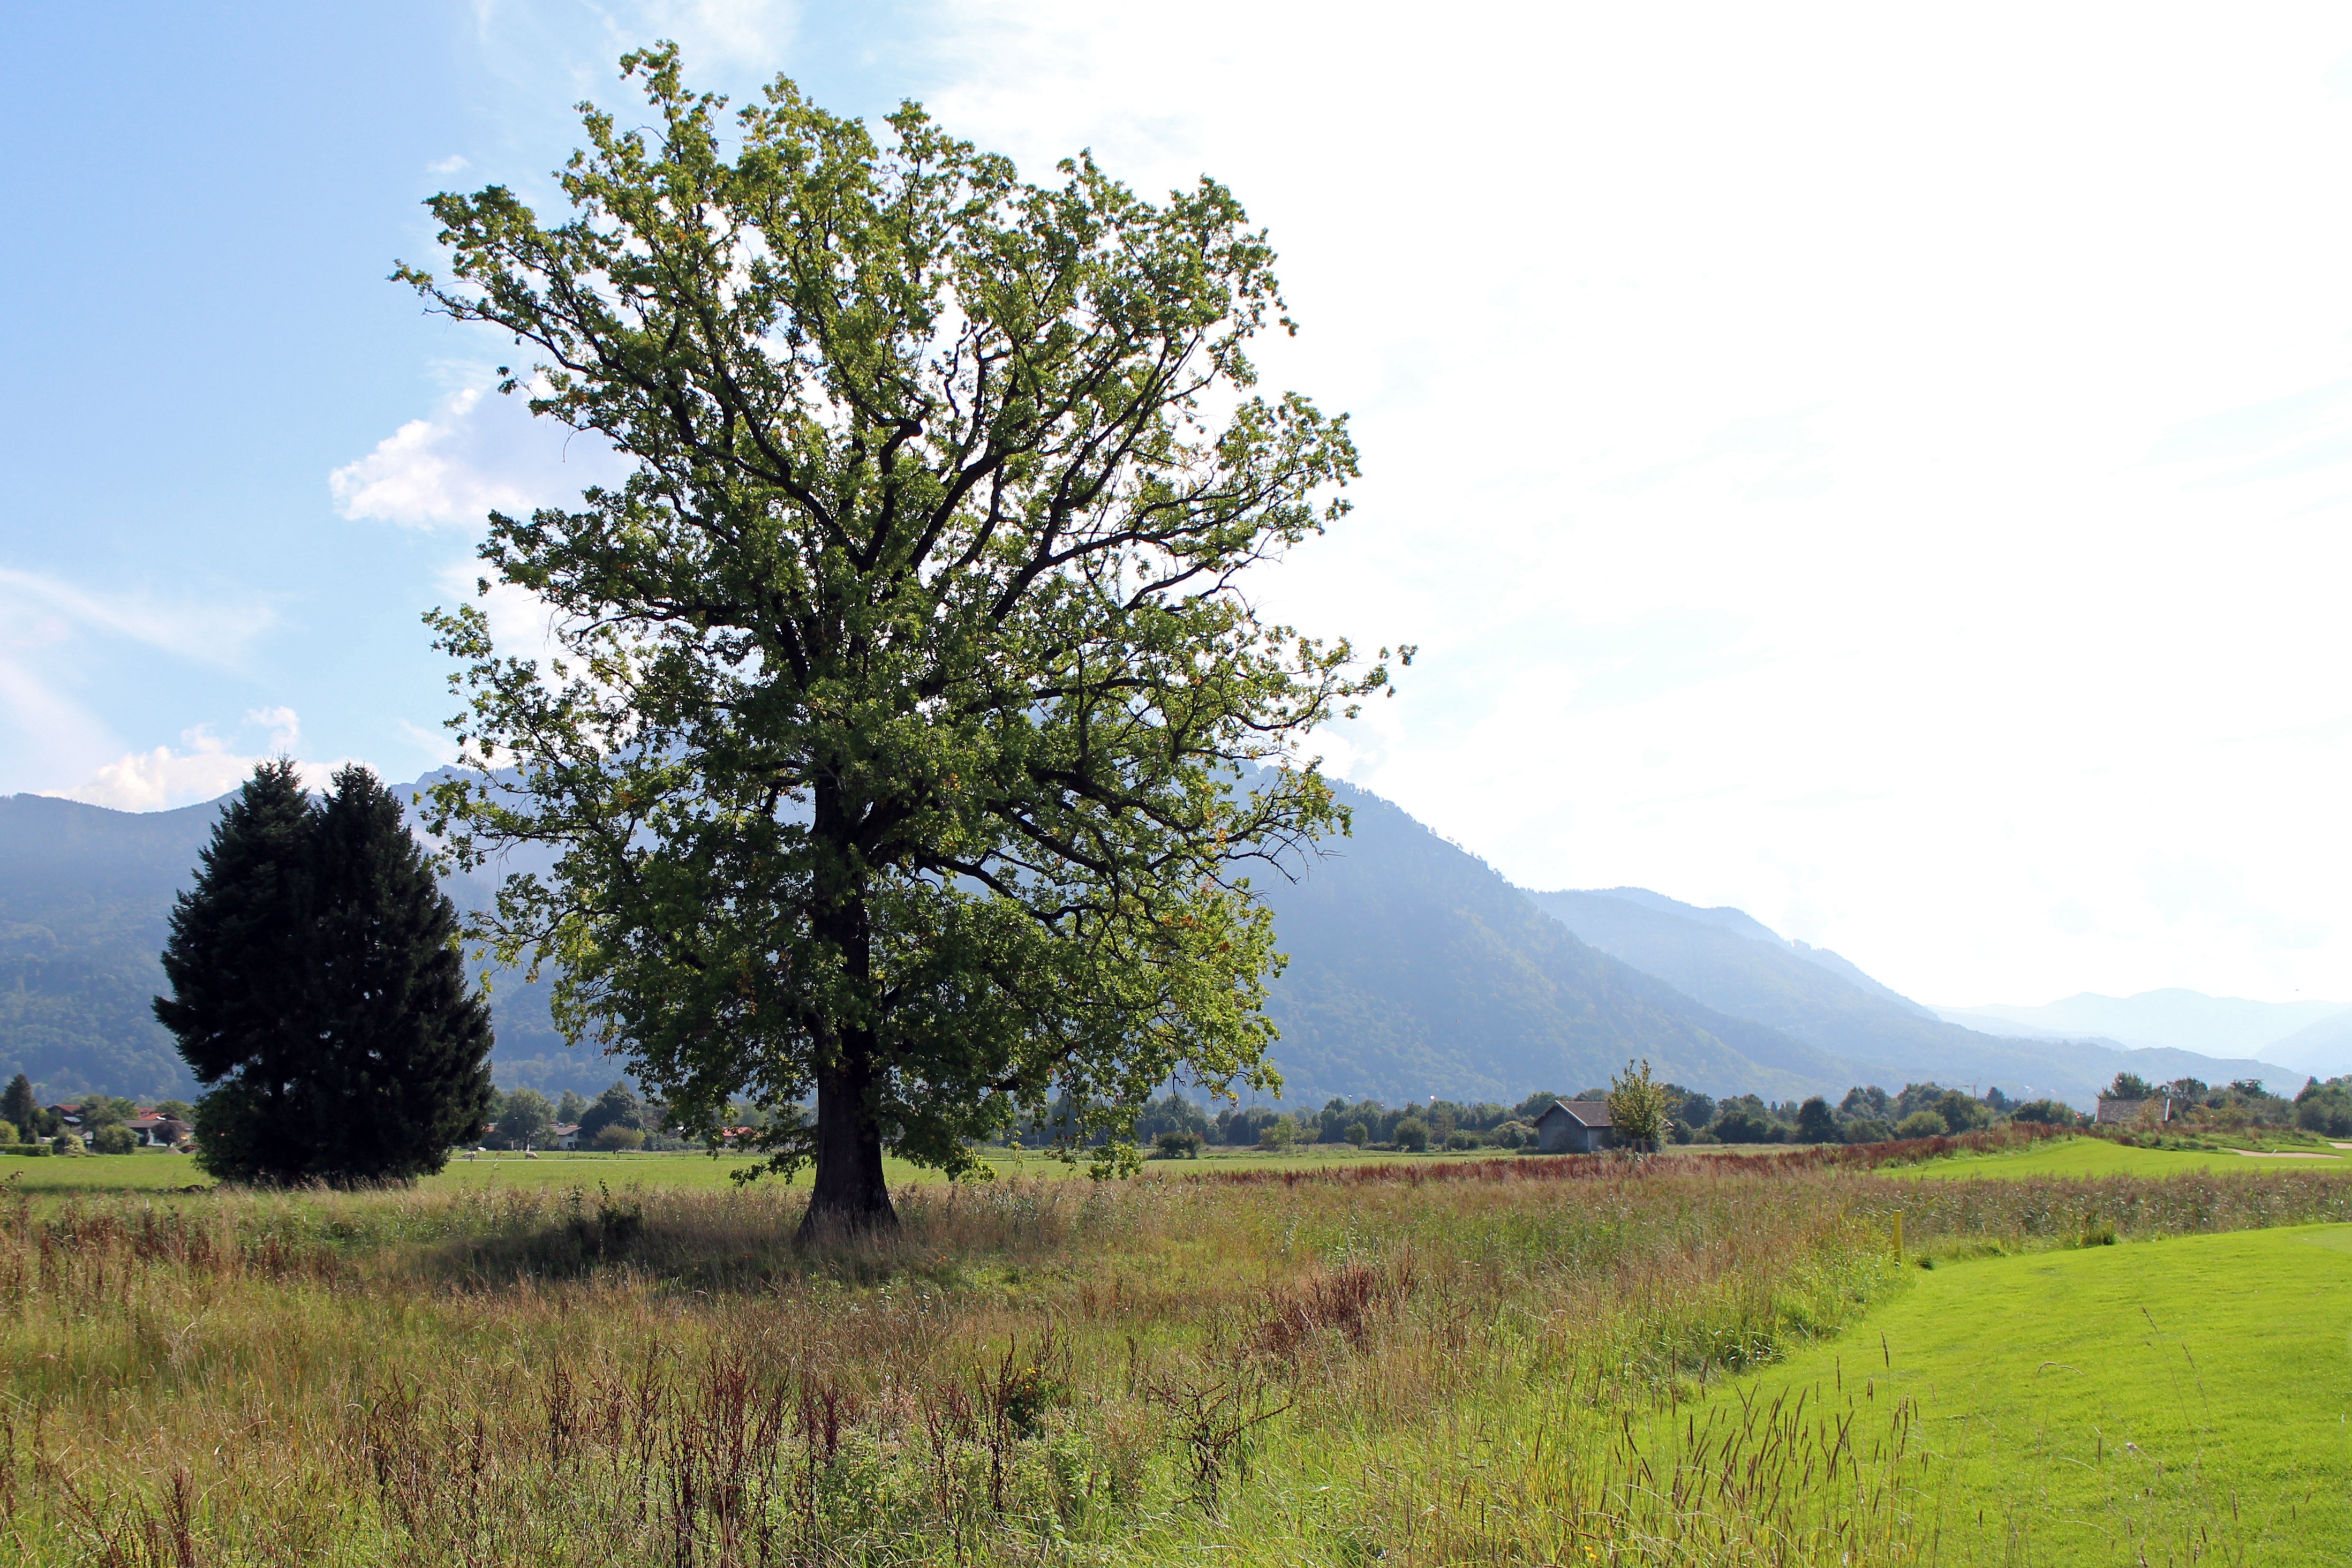
landscape, tree, nature, plant, field, meadow, prairie, hill, view, scenic, pasture, savanna, plain, mountains, grassland, plateau, habitat, ecosystem, distant, rural area, distant view, individually, chiemgau, natural environment, woody plant, land lot